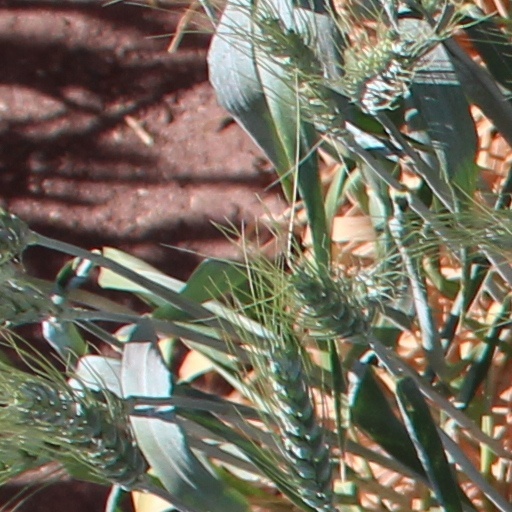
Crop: wheat